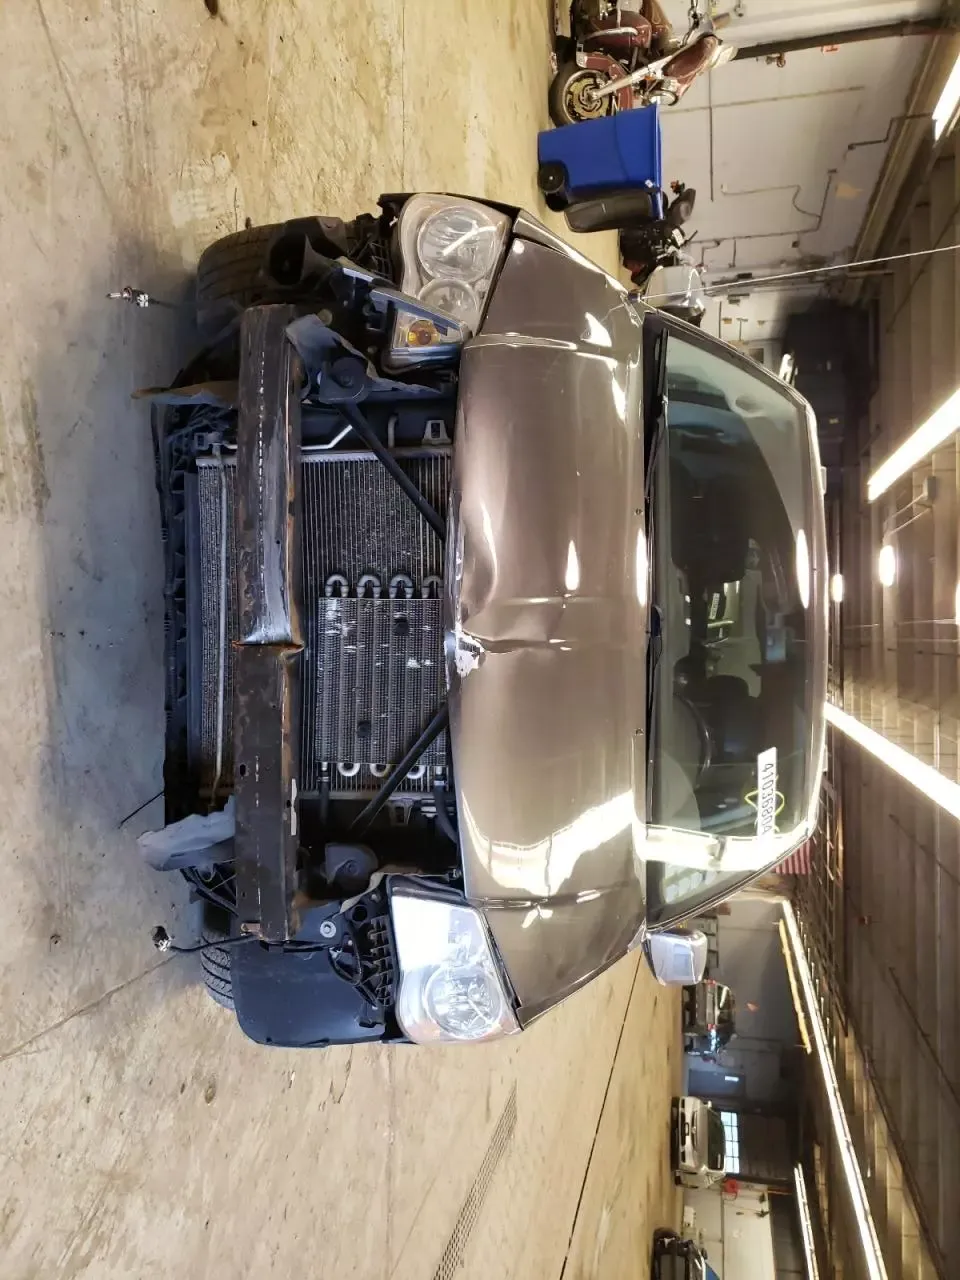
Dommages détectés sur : plaque d'immatriculation avant, pare-choc avant, capot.
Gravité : majeur